Victory at Sea (game)

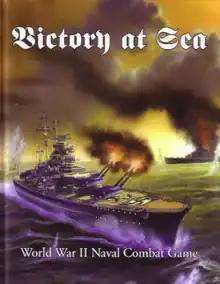
Cover of original hardcover book, 2006

Victory at Sea, subtitled "World War II Naval Combat Game", is a set of World War II naval wargaming rules published by Mongoose Publishing in 2006.